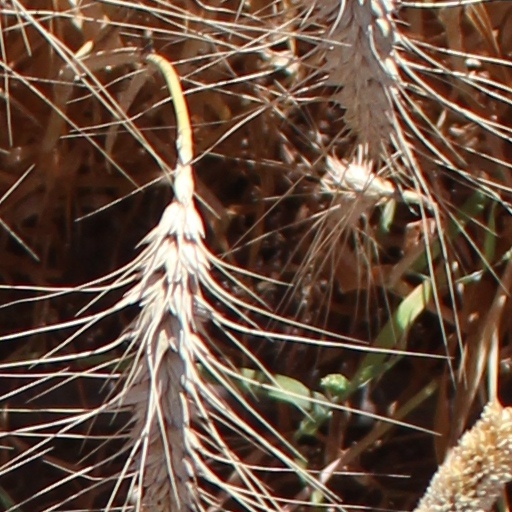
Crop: wheat